Where Were You (When the World Stopped Turning)

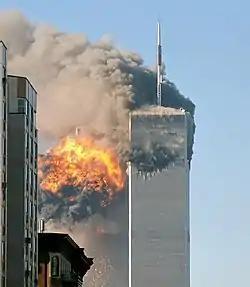
The song was written after the September 11 attacks.

The song is based on Jackson’s own experience on September 11, 2001. Jackson had finished walking outside and returned indoors to discover news of the attacks on television. He immediately wanted to write a song expressing his thoughts and emotions, but he found it hard to do so for many weeks. "I didn't want to write a patriotic song," Jackson said. "And I didn't want it to be vengeful, either. But I didn't want to forget about how I felt and how I knew other people felt that day."